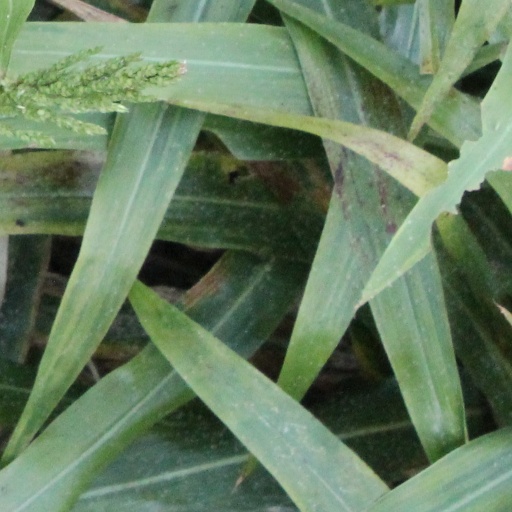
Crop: sorghum